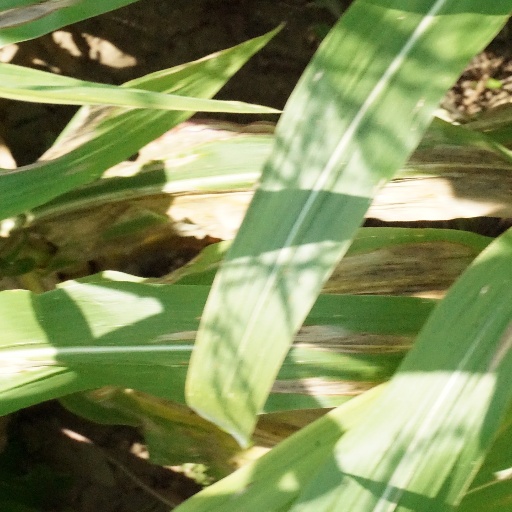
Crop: maize; corn